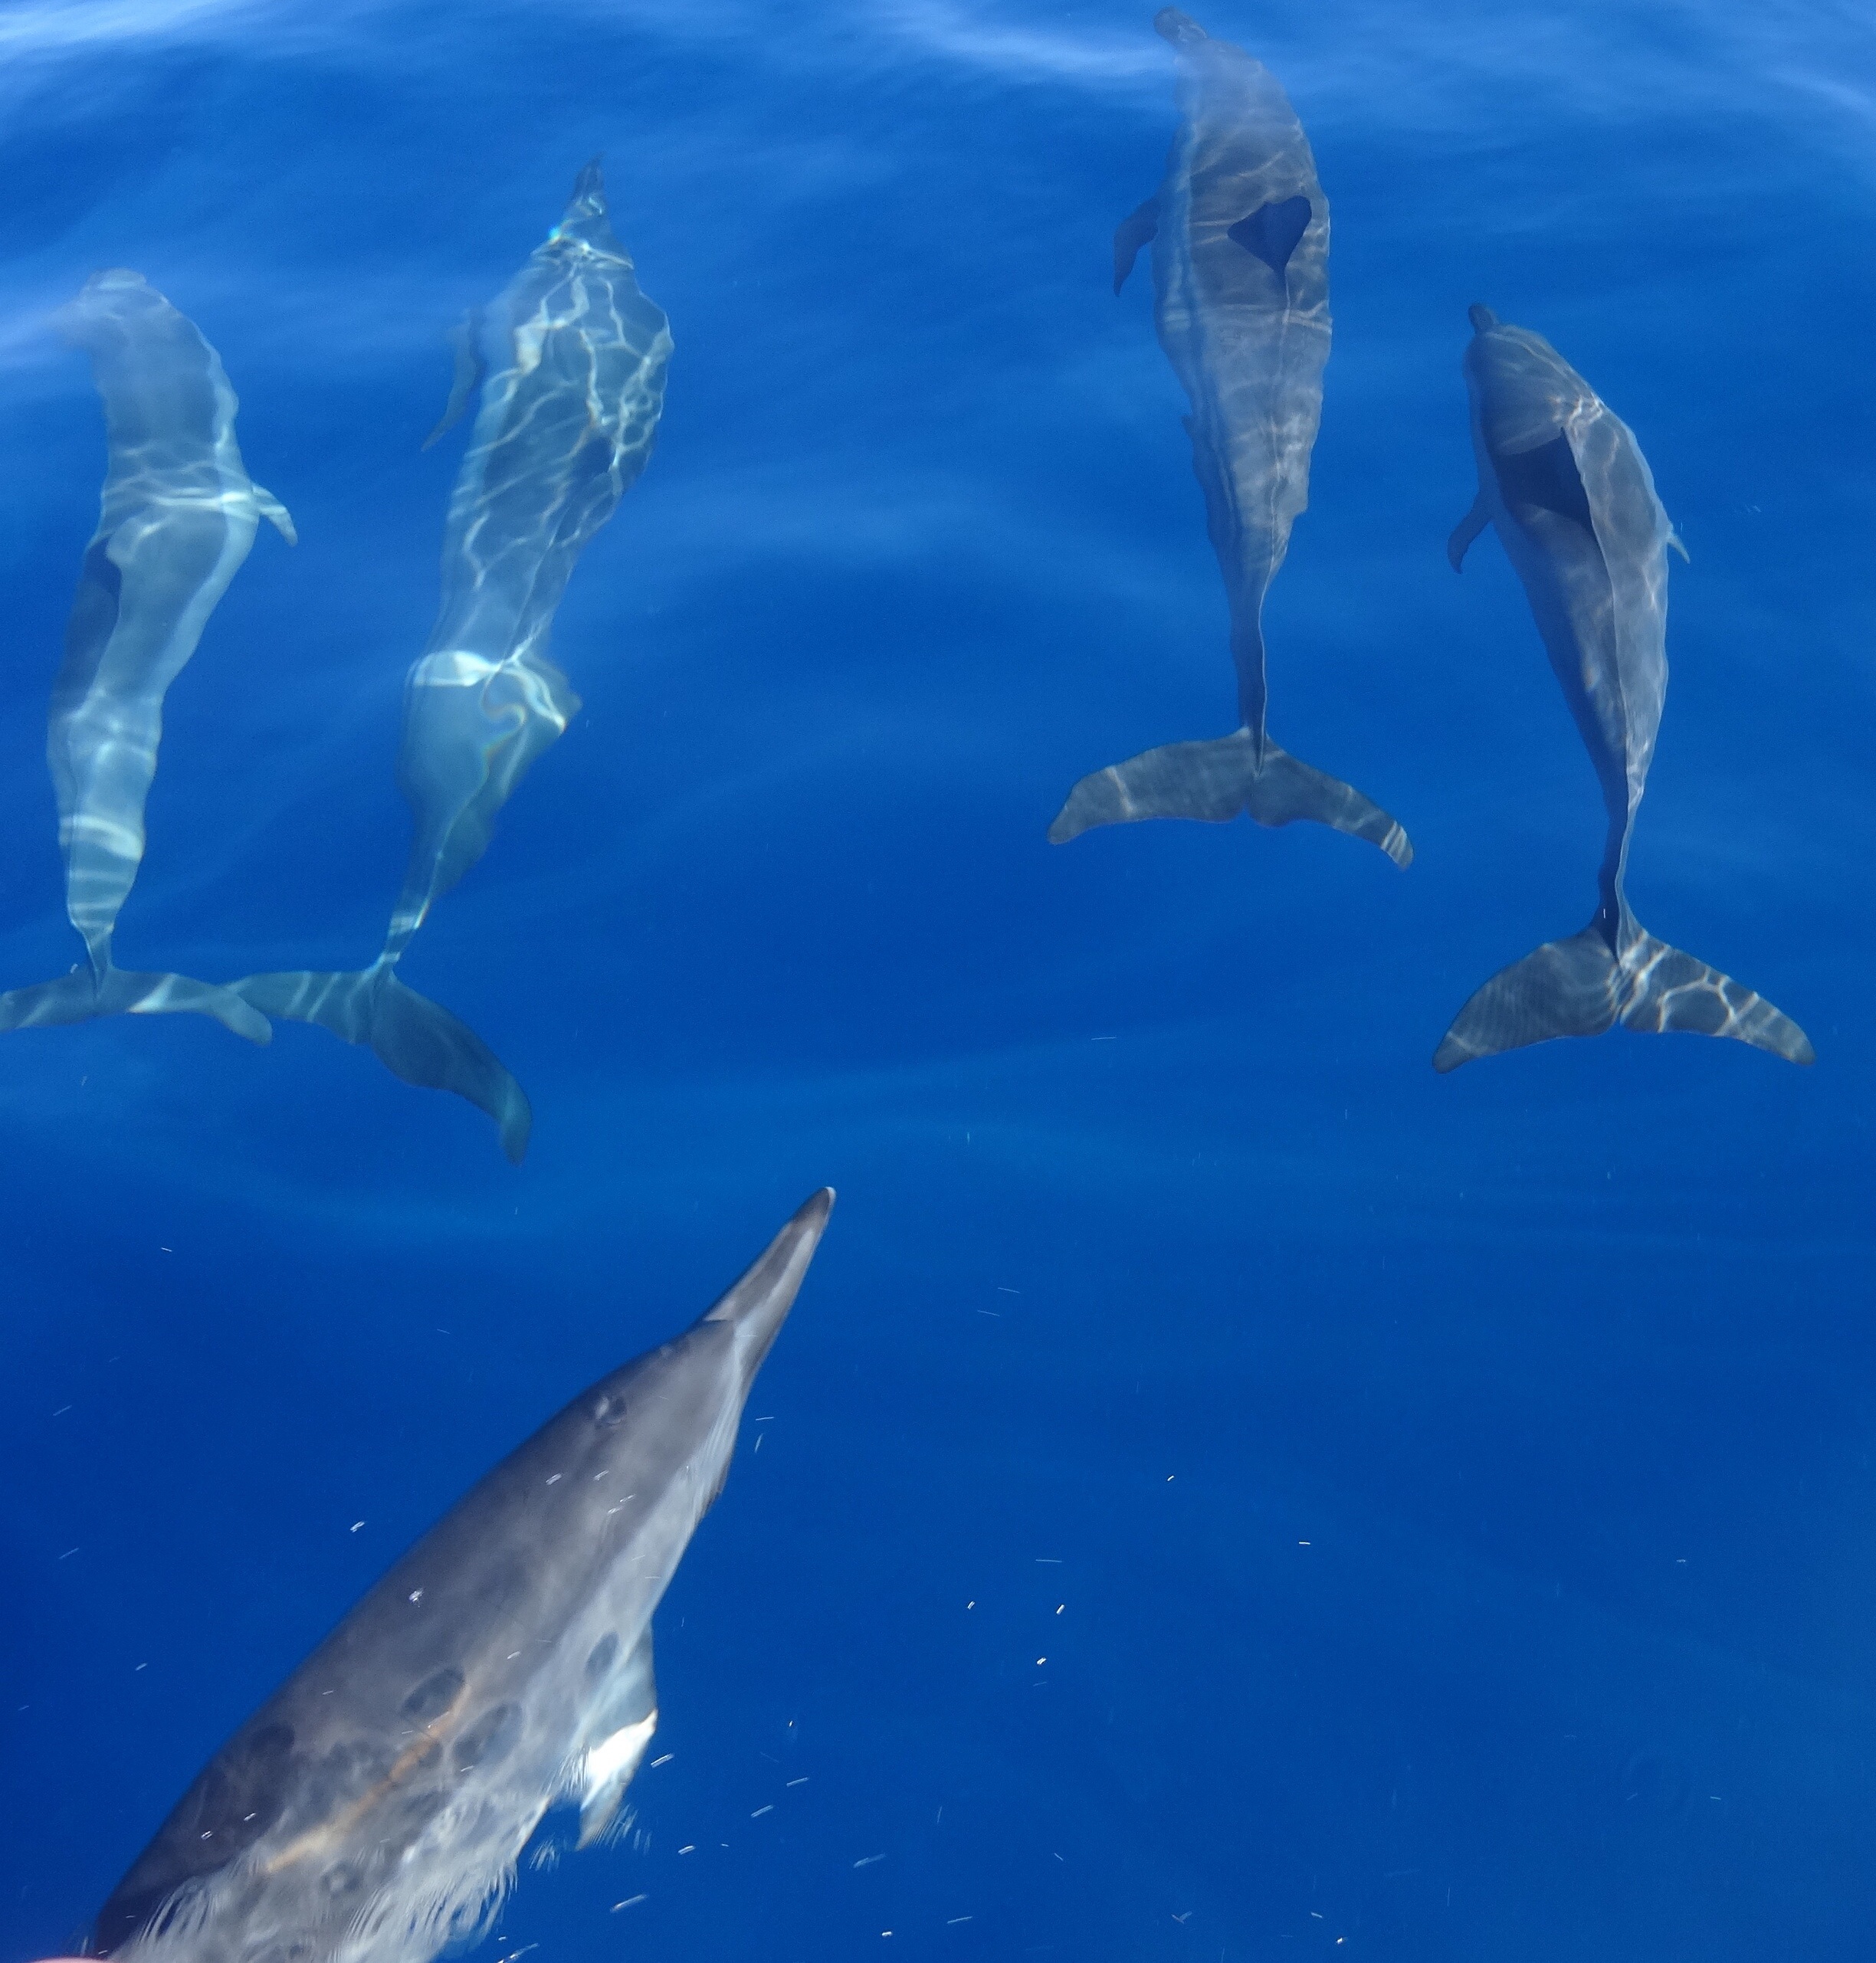
sea, water, ocean, biology, mammal, blue, fish, fauna, humpback whale, vertebrate, dolphin, dolphins, marine mammal, marine biology, spinner dolphin, whales dolphins and porpoises, stenella, common bottlenose dolphin, short beaked common dolphin, rough toothed dolphin, striped dolphin, tucuxi